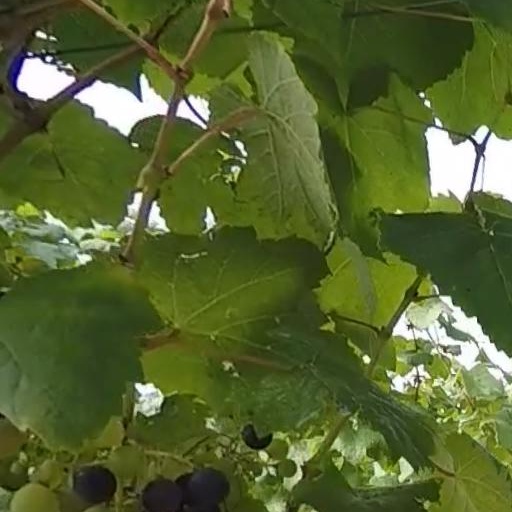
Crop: grape